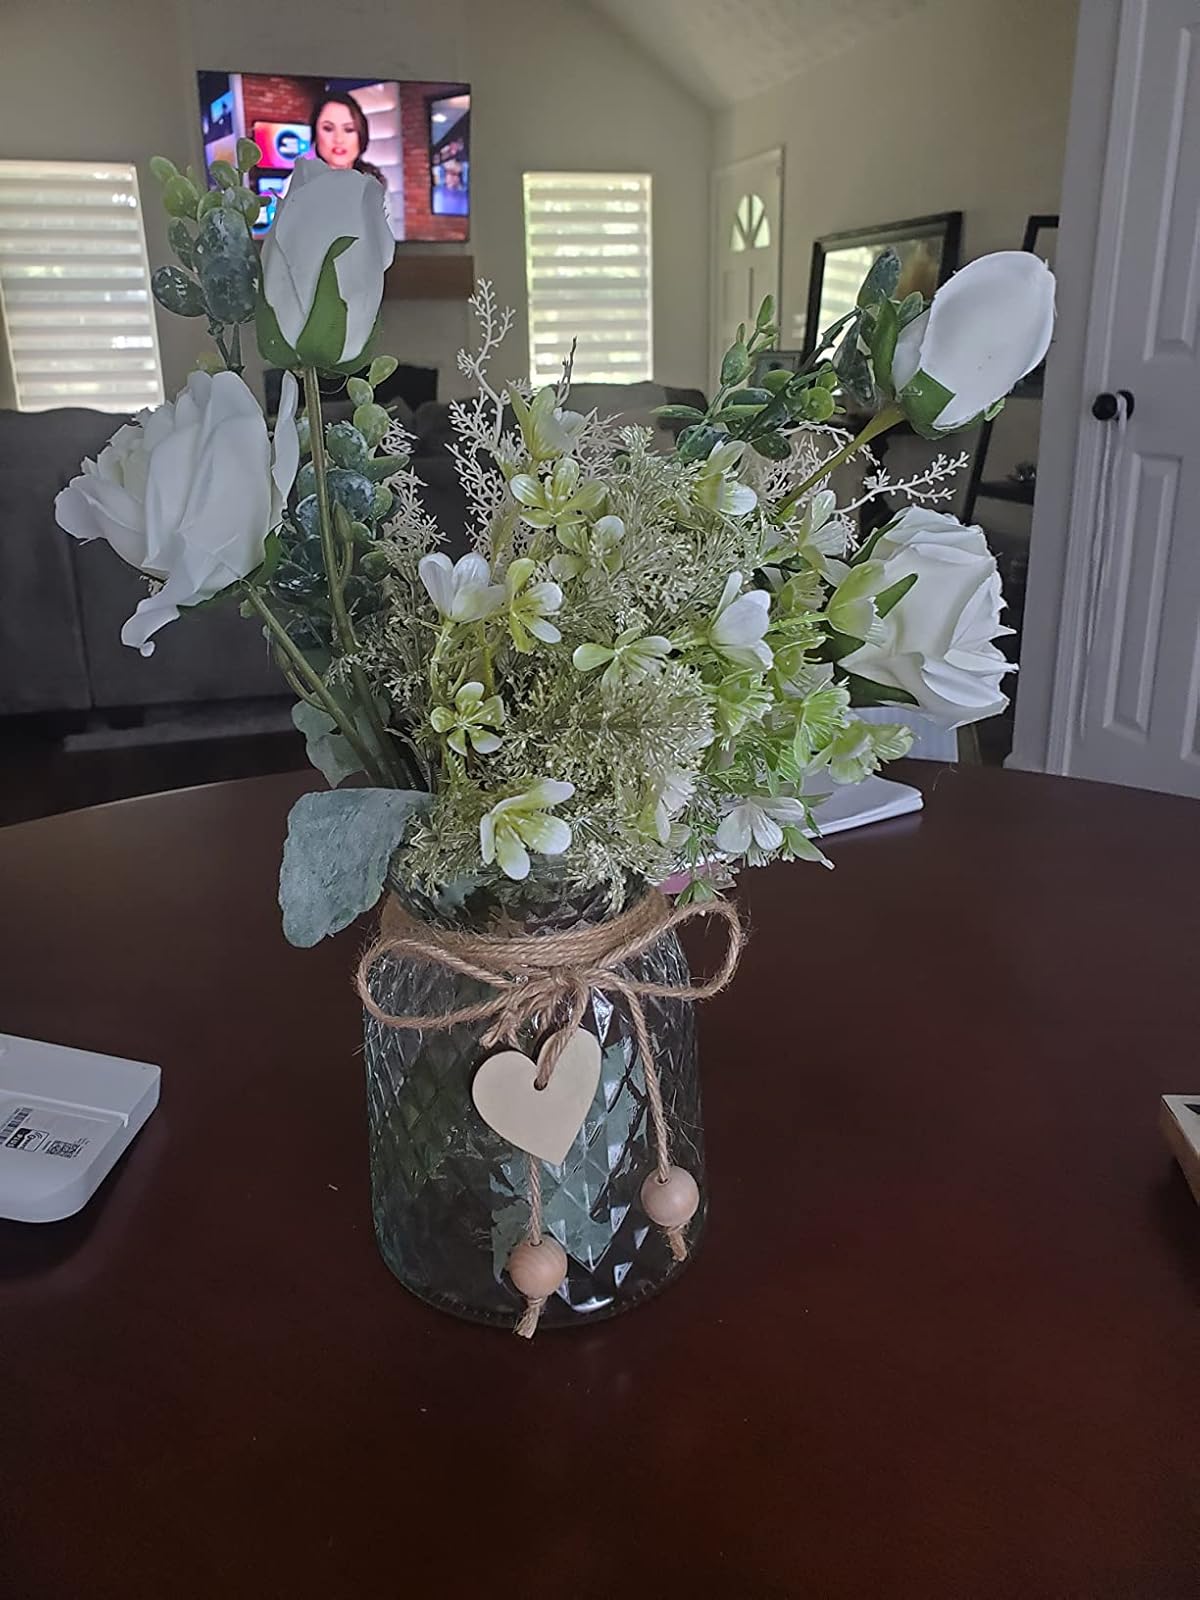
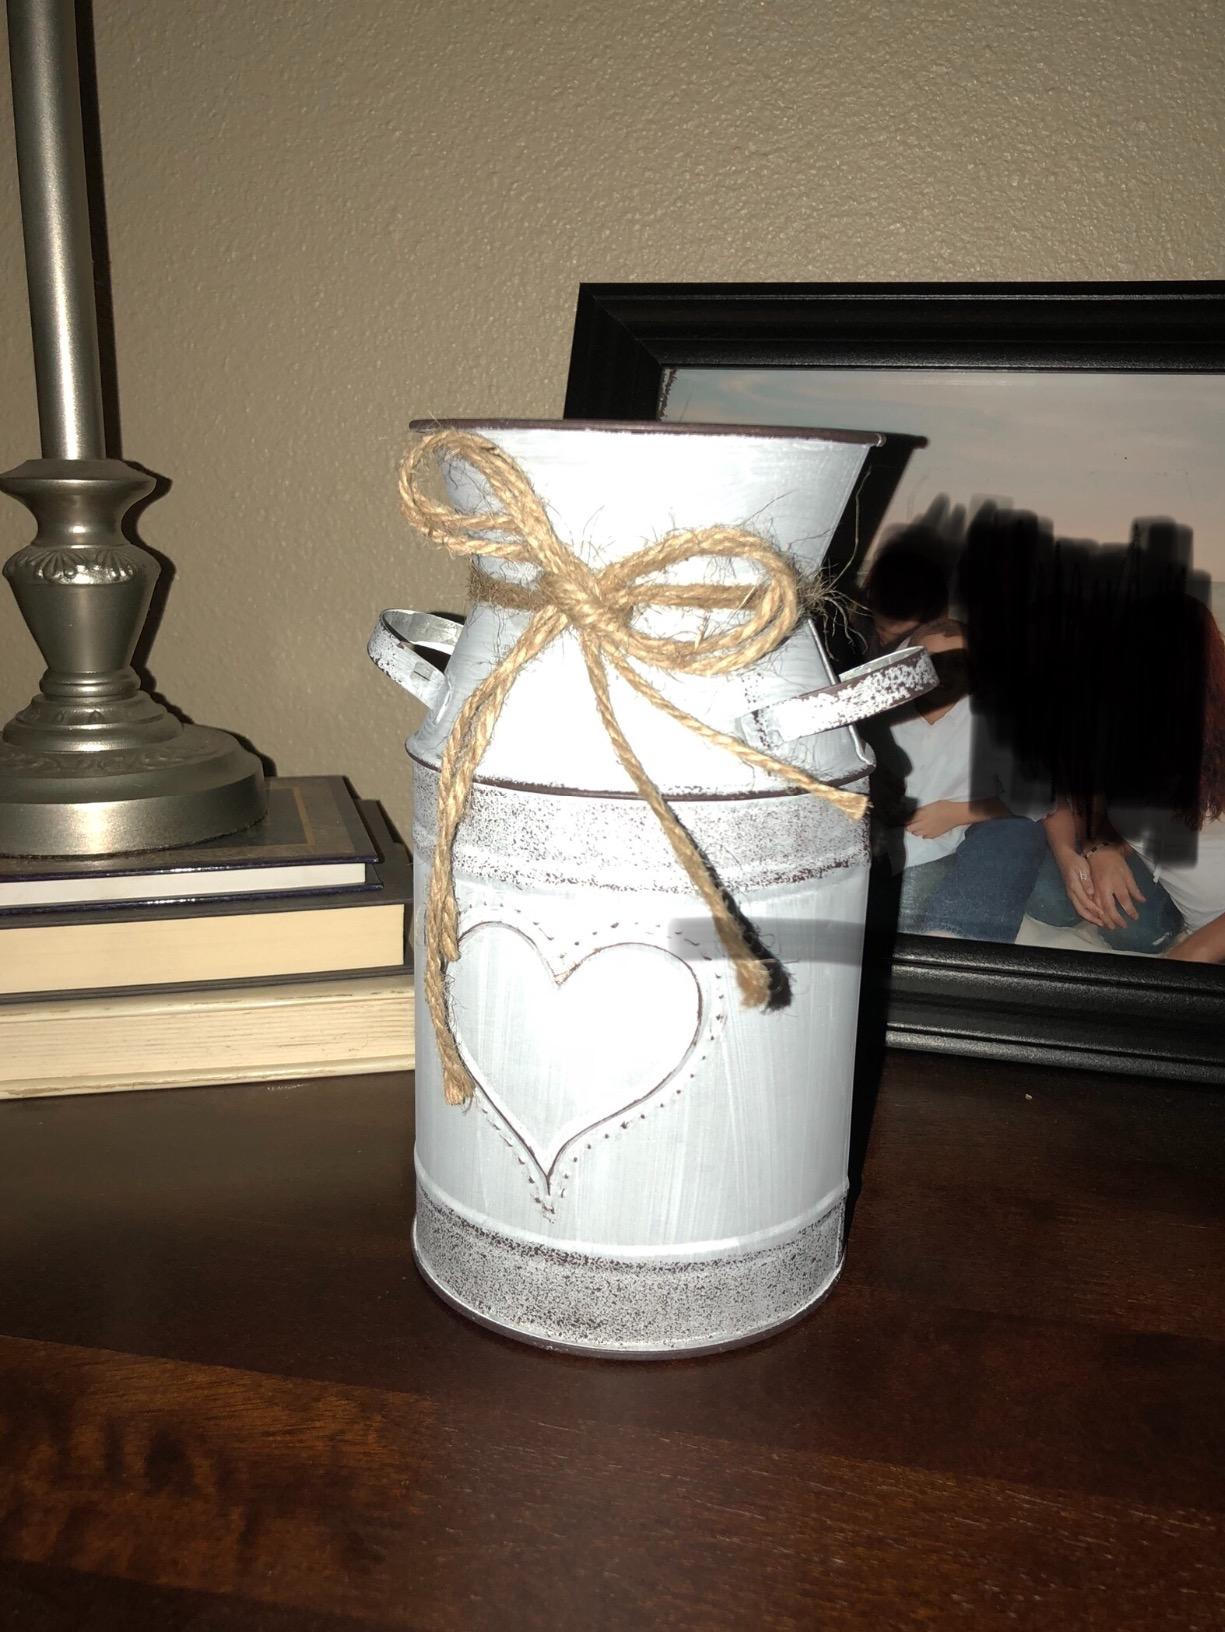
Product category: vase
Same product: no